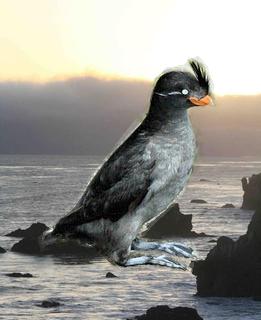
Bird species: Crested_Auklet
Bird type: waterbird
Background: water